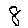
Label: 8